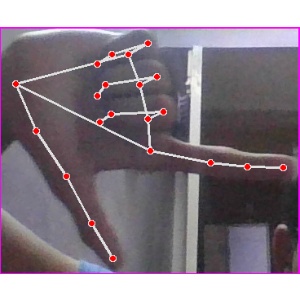
अक्षर: ख